Marquinho (futsal player, born 1974)

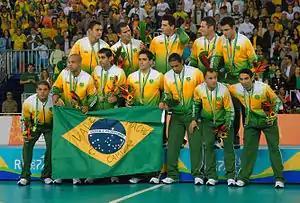
Aurélio dos Santos after winning the gold medal at the futsal competition at the 2007 Pan American Games

Marco Aurélio dos Santos (born 7 October 1974), commonly known as Marquinho, is a former Brazilian futsal player who plays as a Pivot during his career.